The OF Tape Vol. 2

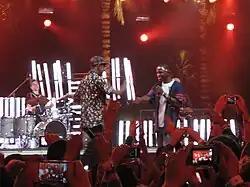
Frank Ocean performed "Analog 2" with Tyler, the Creator at Coachella.

The album opener "Hi", is a song where group member L-Boy insults each "dusty ass motherfucker" on the album, serving as a comical hip hop skit. "Bitches" is performed by Hodgy and Domo, with production by Left Brain. The track is a "boastful" scorcher, built from New Age synthesizers and hammering snare drums. The two rappers trade off-kilter verses at each other, with Hodgy delivering his verses with a melodic flow. Hodgy "turns up the aggression" on "NY (Ned Flander)", a track similar to the aesthetic of Tyler's album "Goblin". Critics noted the song's "stark", "unnerving" and repetitive piano line that serves as the platform for Tyler and Hodgy's verses. Nathan Rabin wrote that all the songs up to "NY (Ned Flander)" are rap songs, but the one that follows, "Ya Know", is not, as it is more reminiscent of the band N.E.R.D. with its sonic shifts and "hazy" atmosphere. The track is performed by Matt Martians and Syd the Kyd of psych-soul act the Internet, with jazz influences.